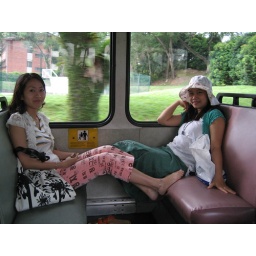
2 cute girls in Sing bus